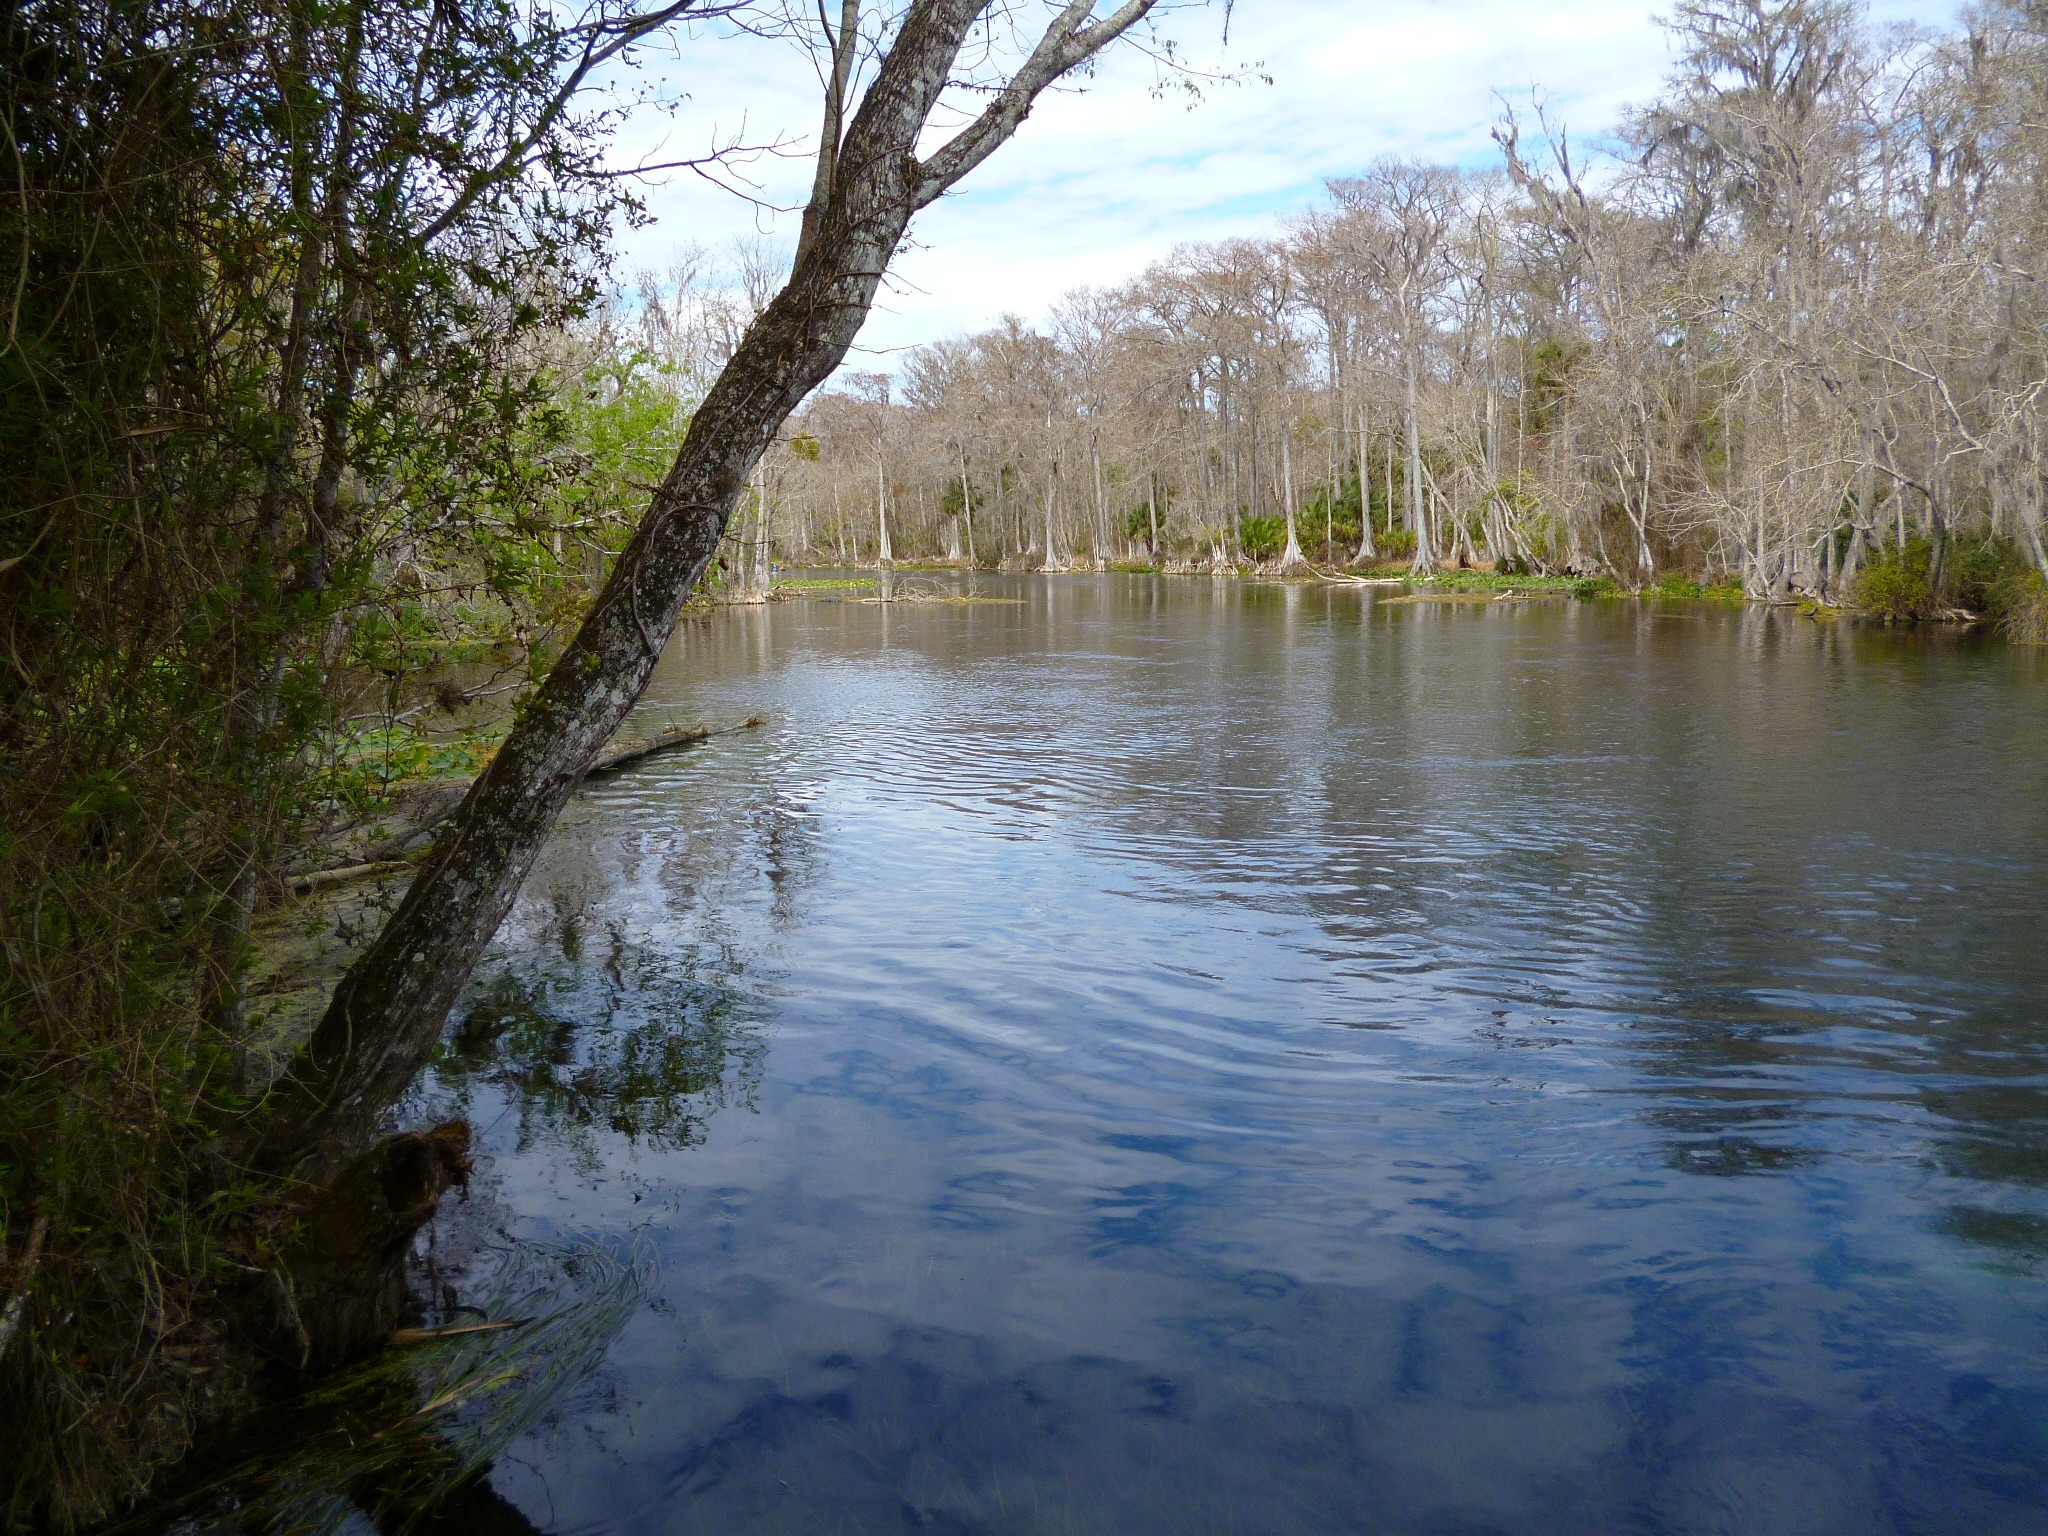
tree, water, forest, creek, marsh, swamp, lake, river, pond, wild, stream, reflection, flowing, scenic, scenery, flora, waterway, plants, body of water, dense, trees, woods, riverbank, bright, landscapes, wetland, day, habitat, parks, thick, riverside, woody, natural environment, geographical feature, bayou